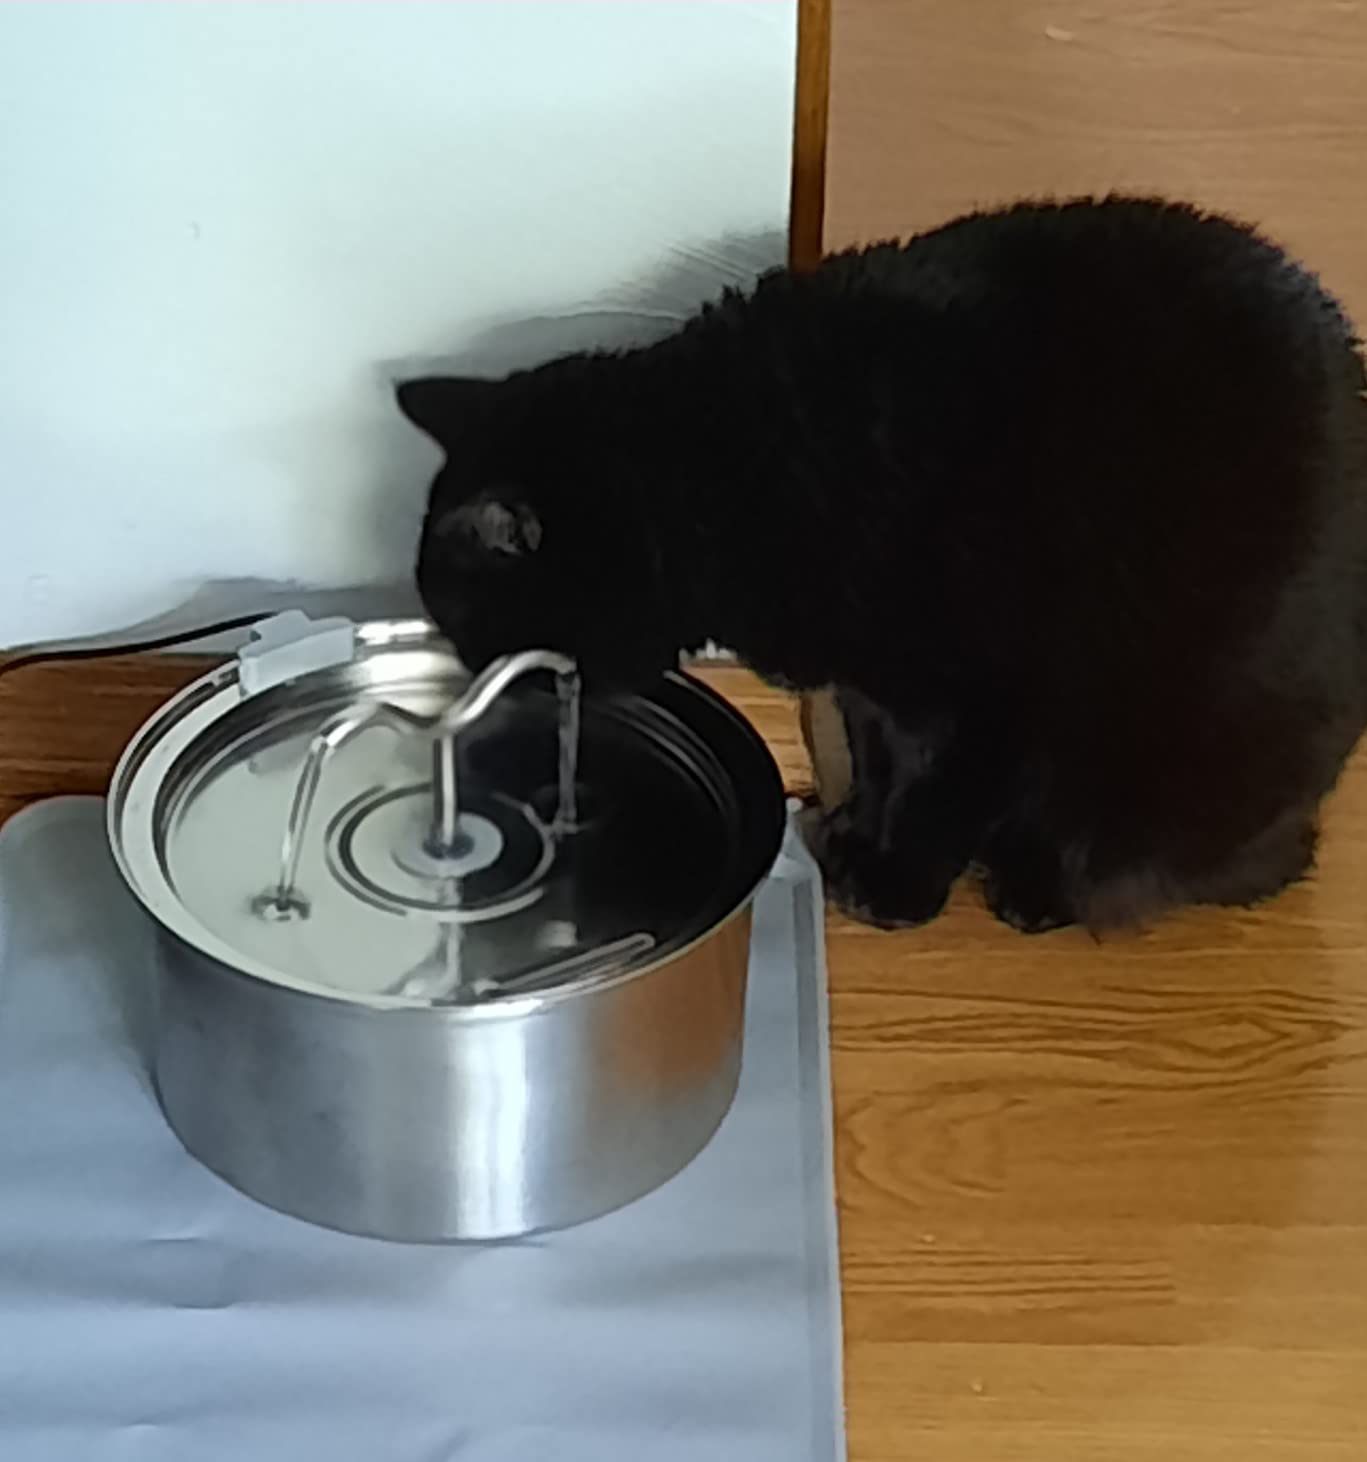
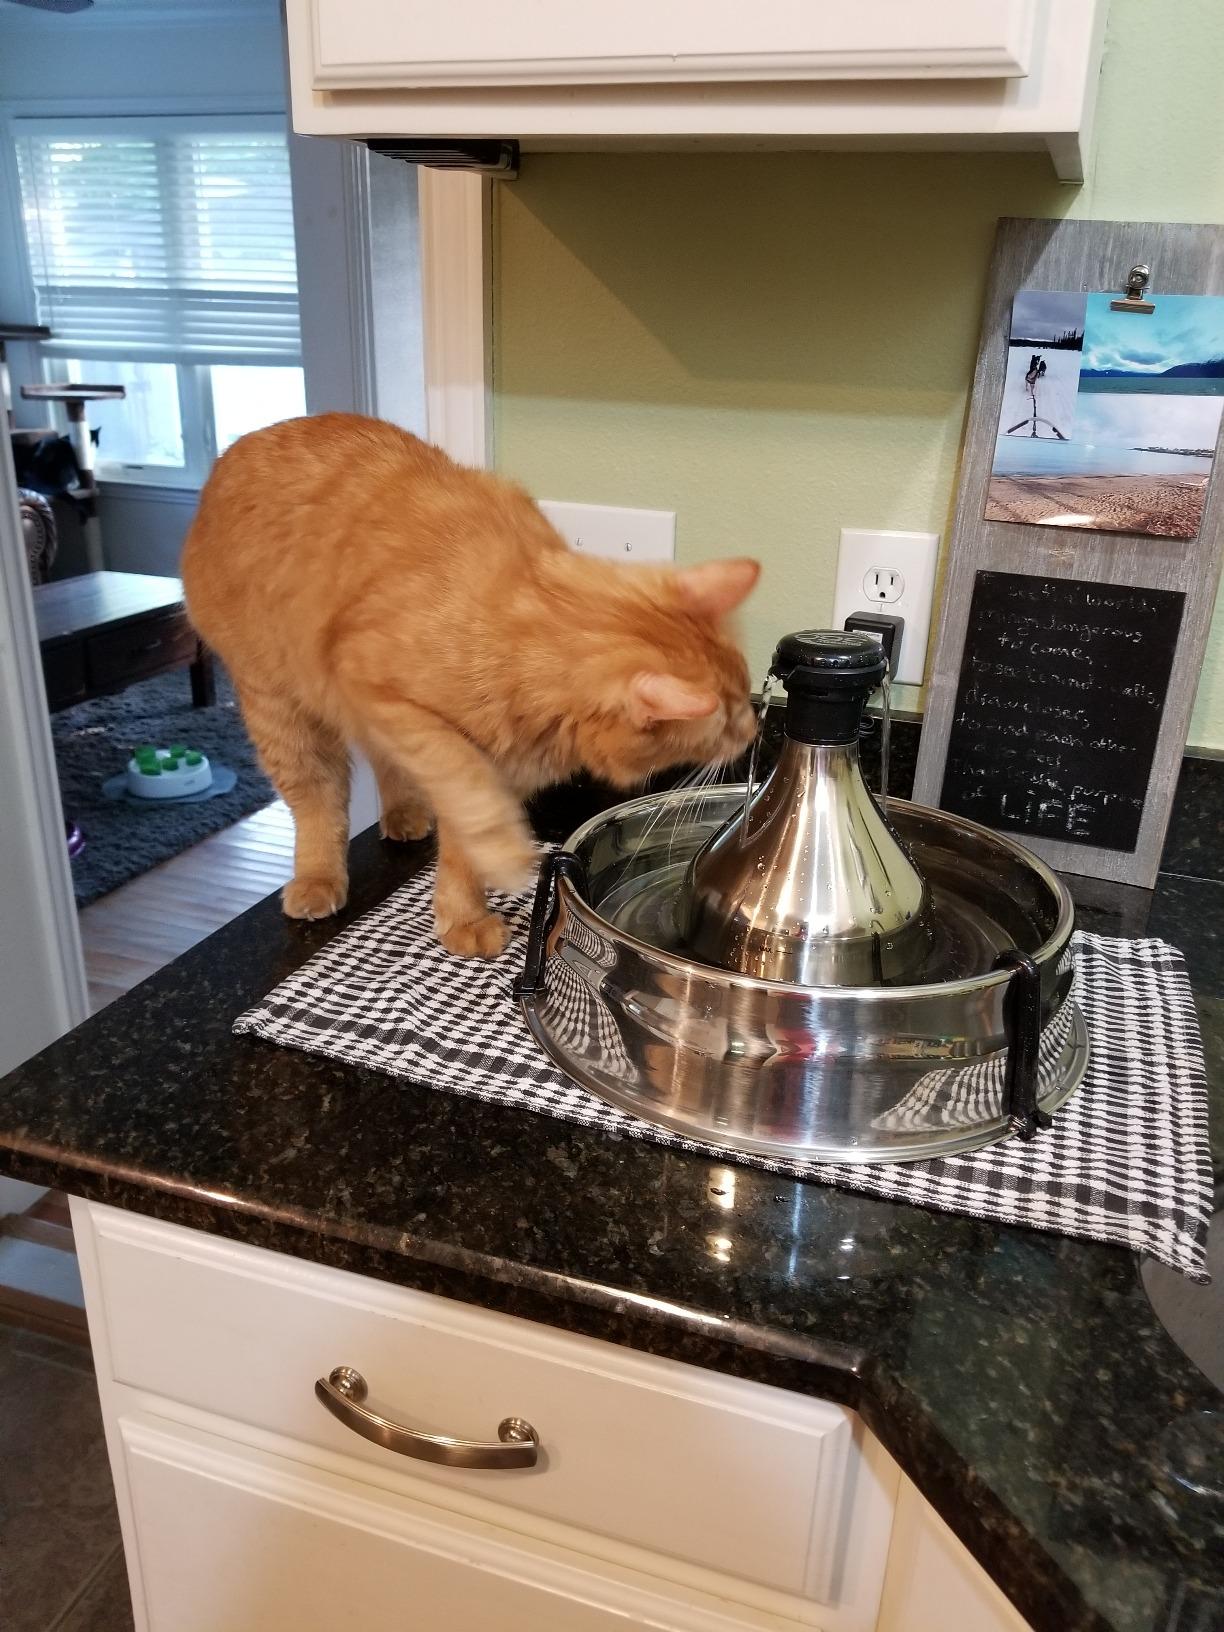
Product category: items_bowl
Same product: no